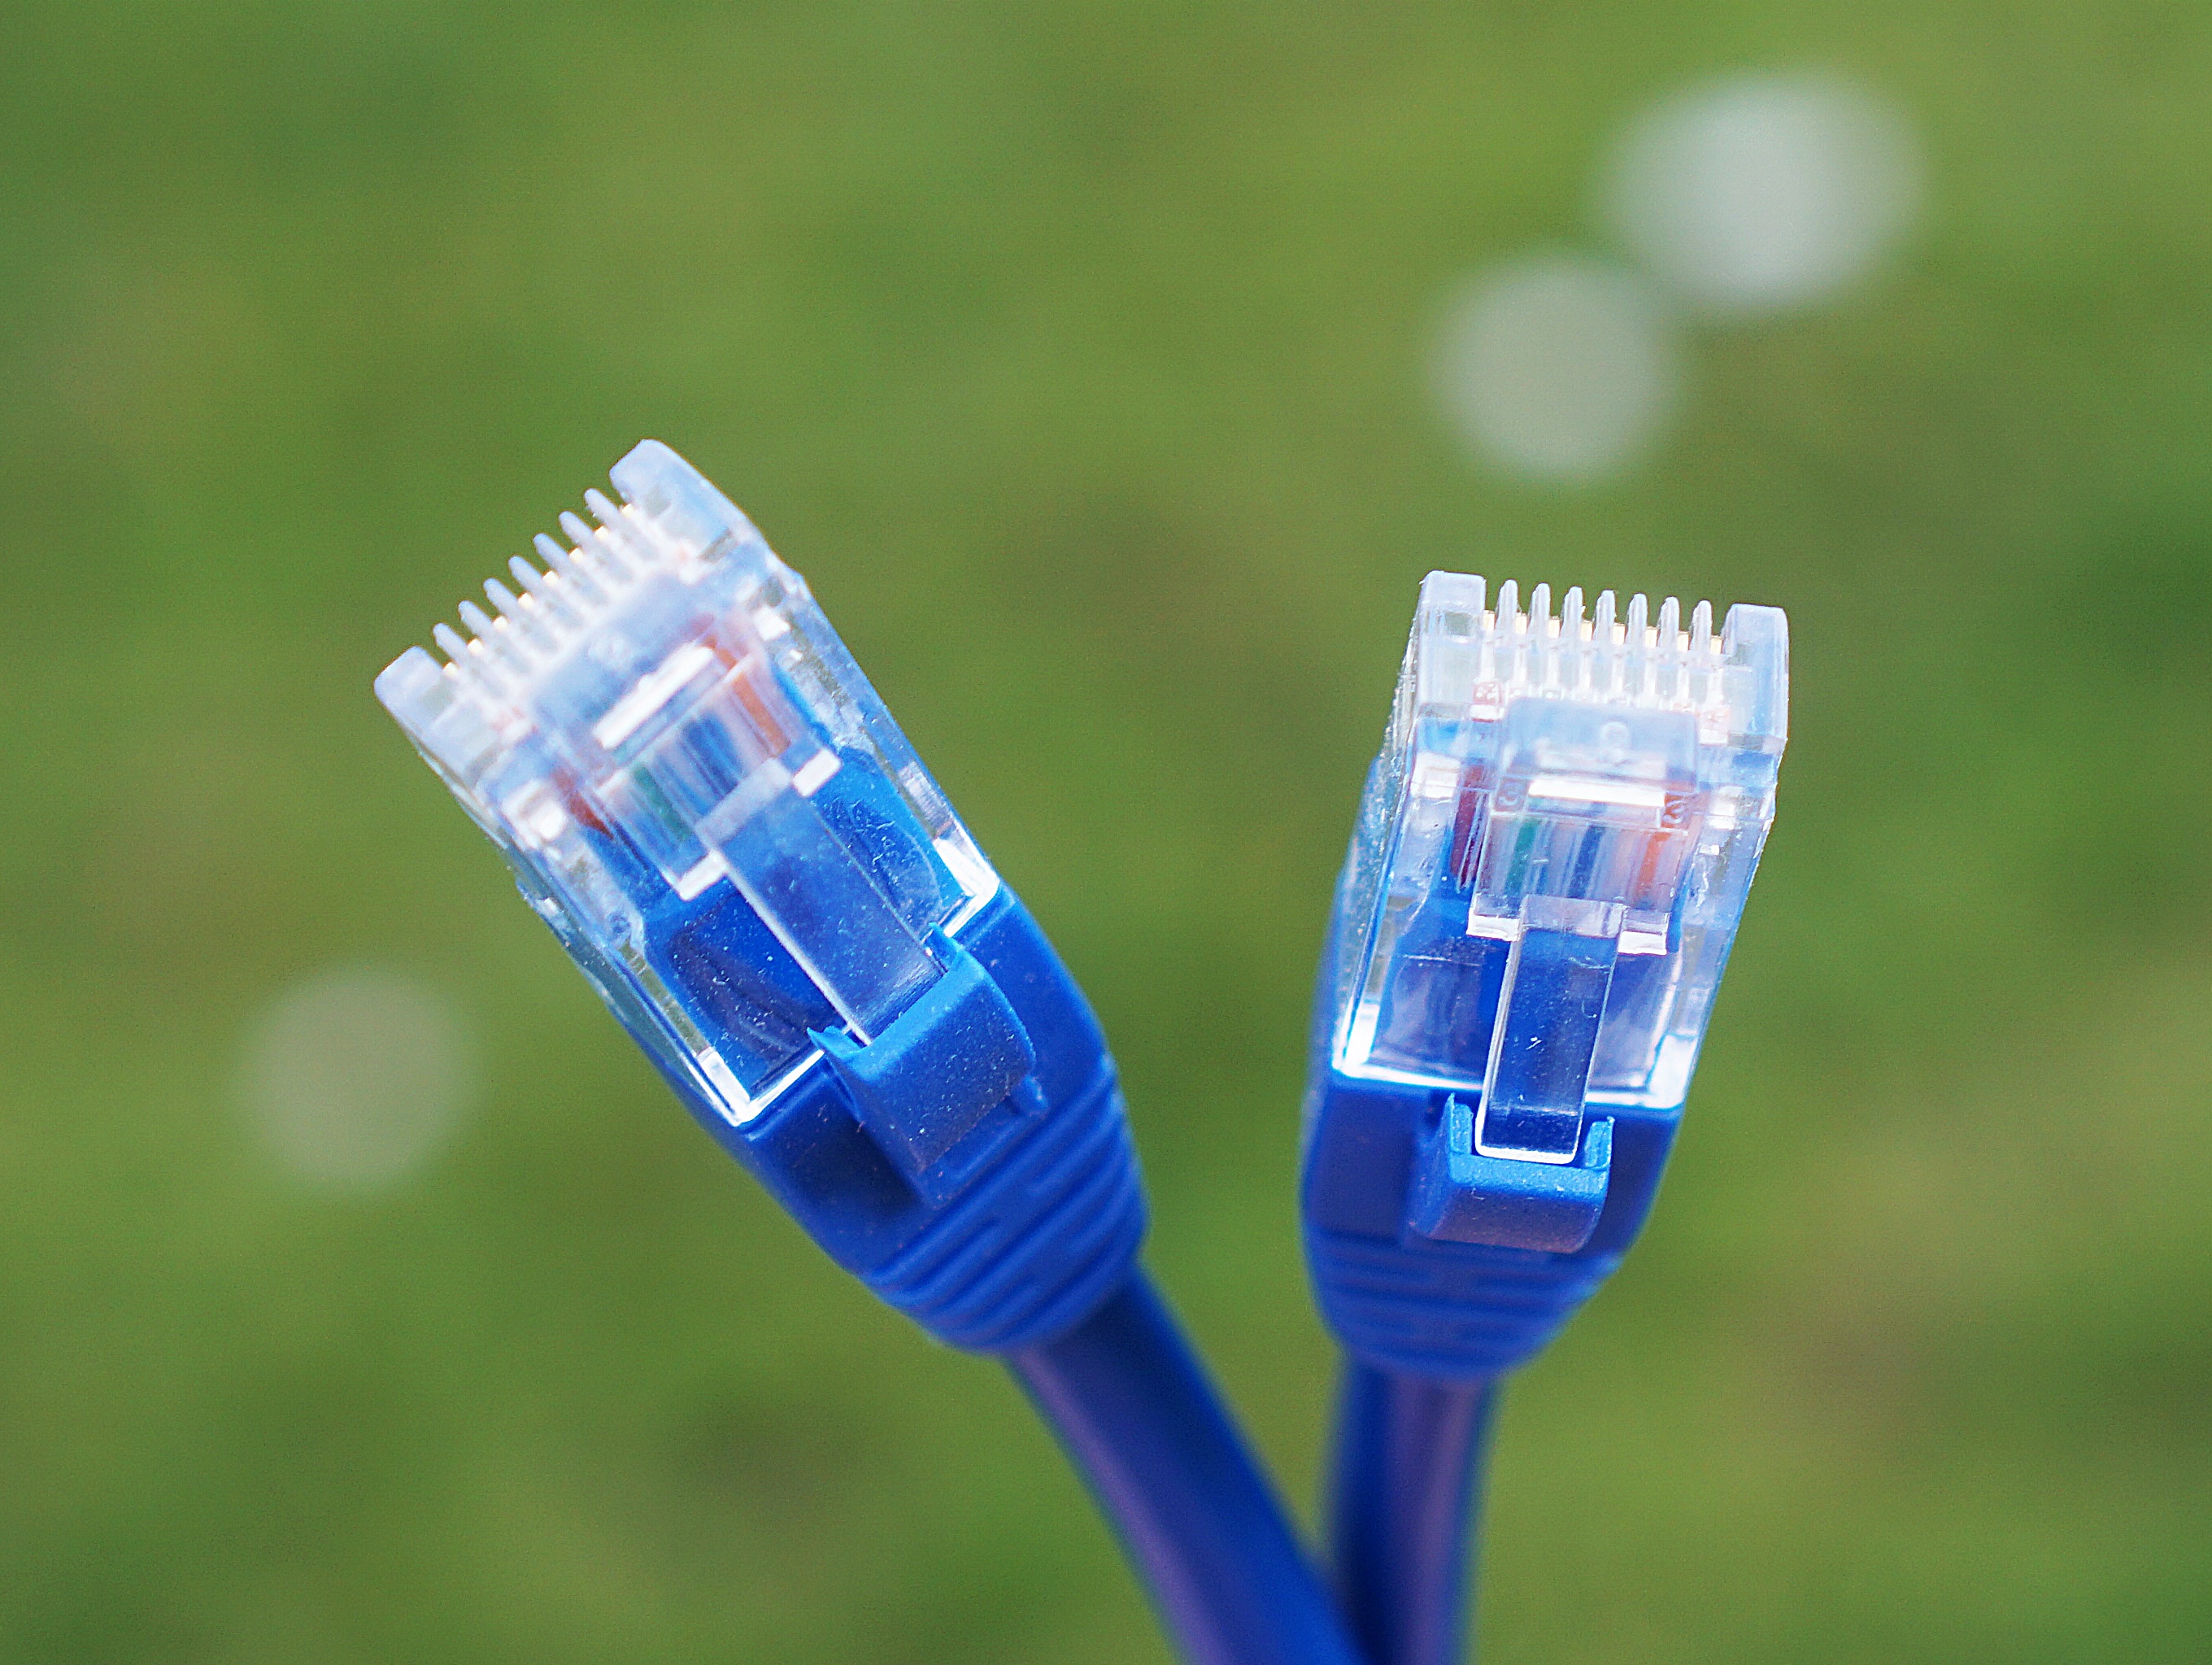
water, cable, internet, bottle, blue, cord, product, cat5, network, macro photography, toothbrush, clutch, network cable, cat6, computer cable